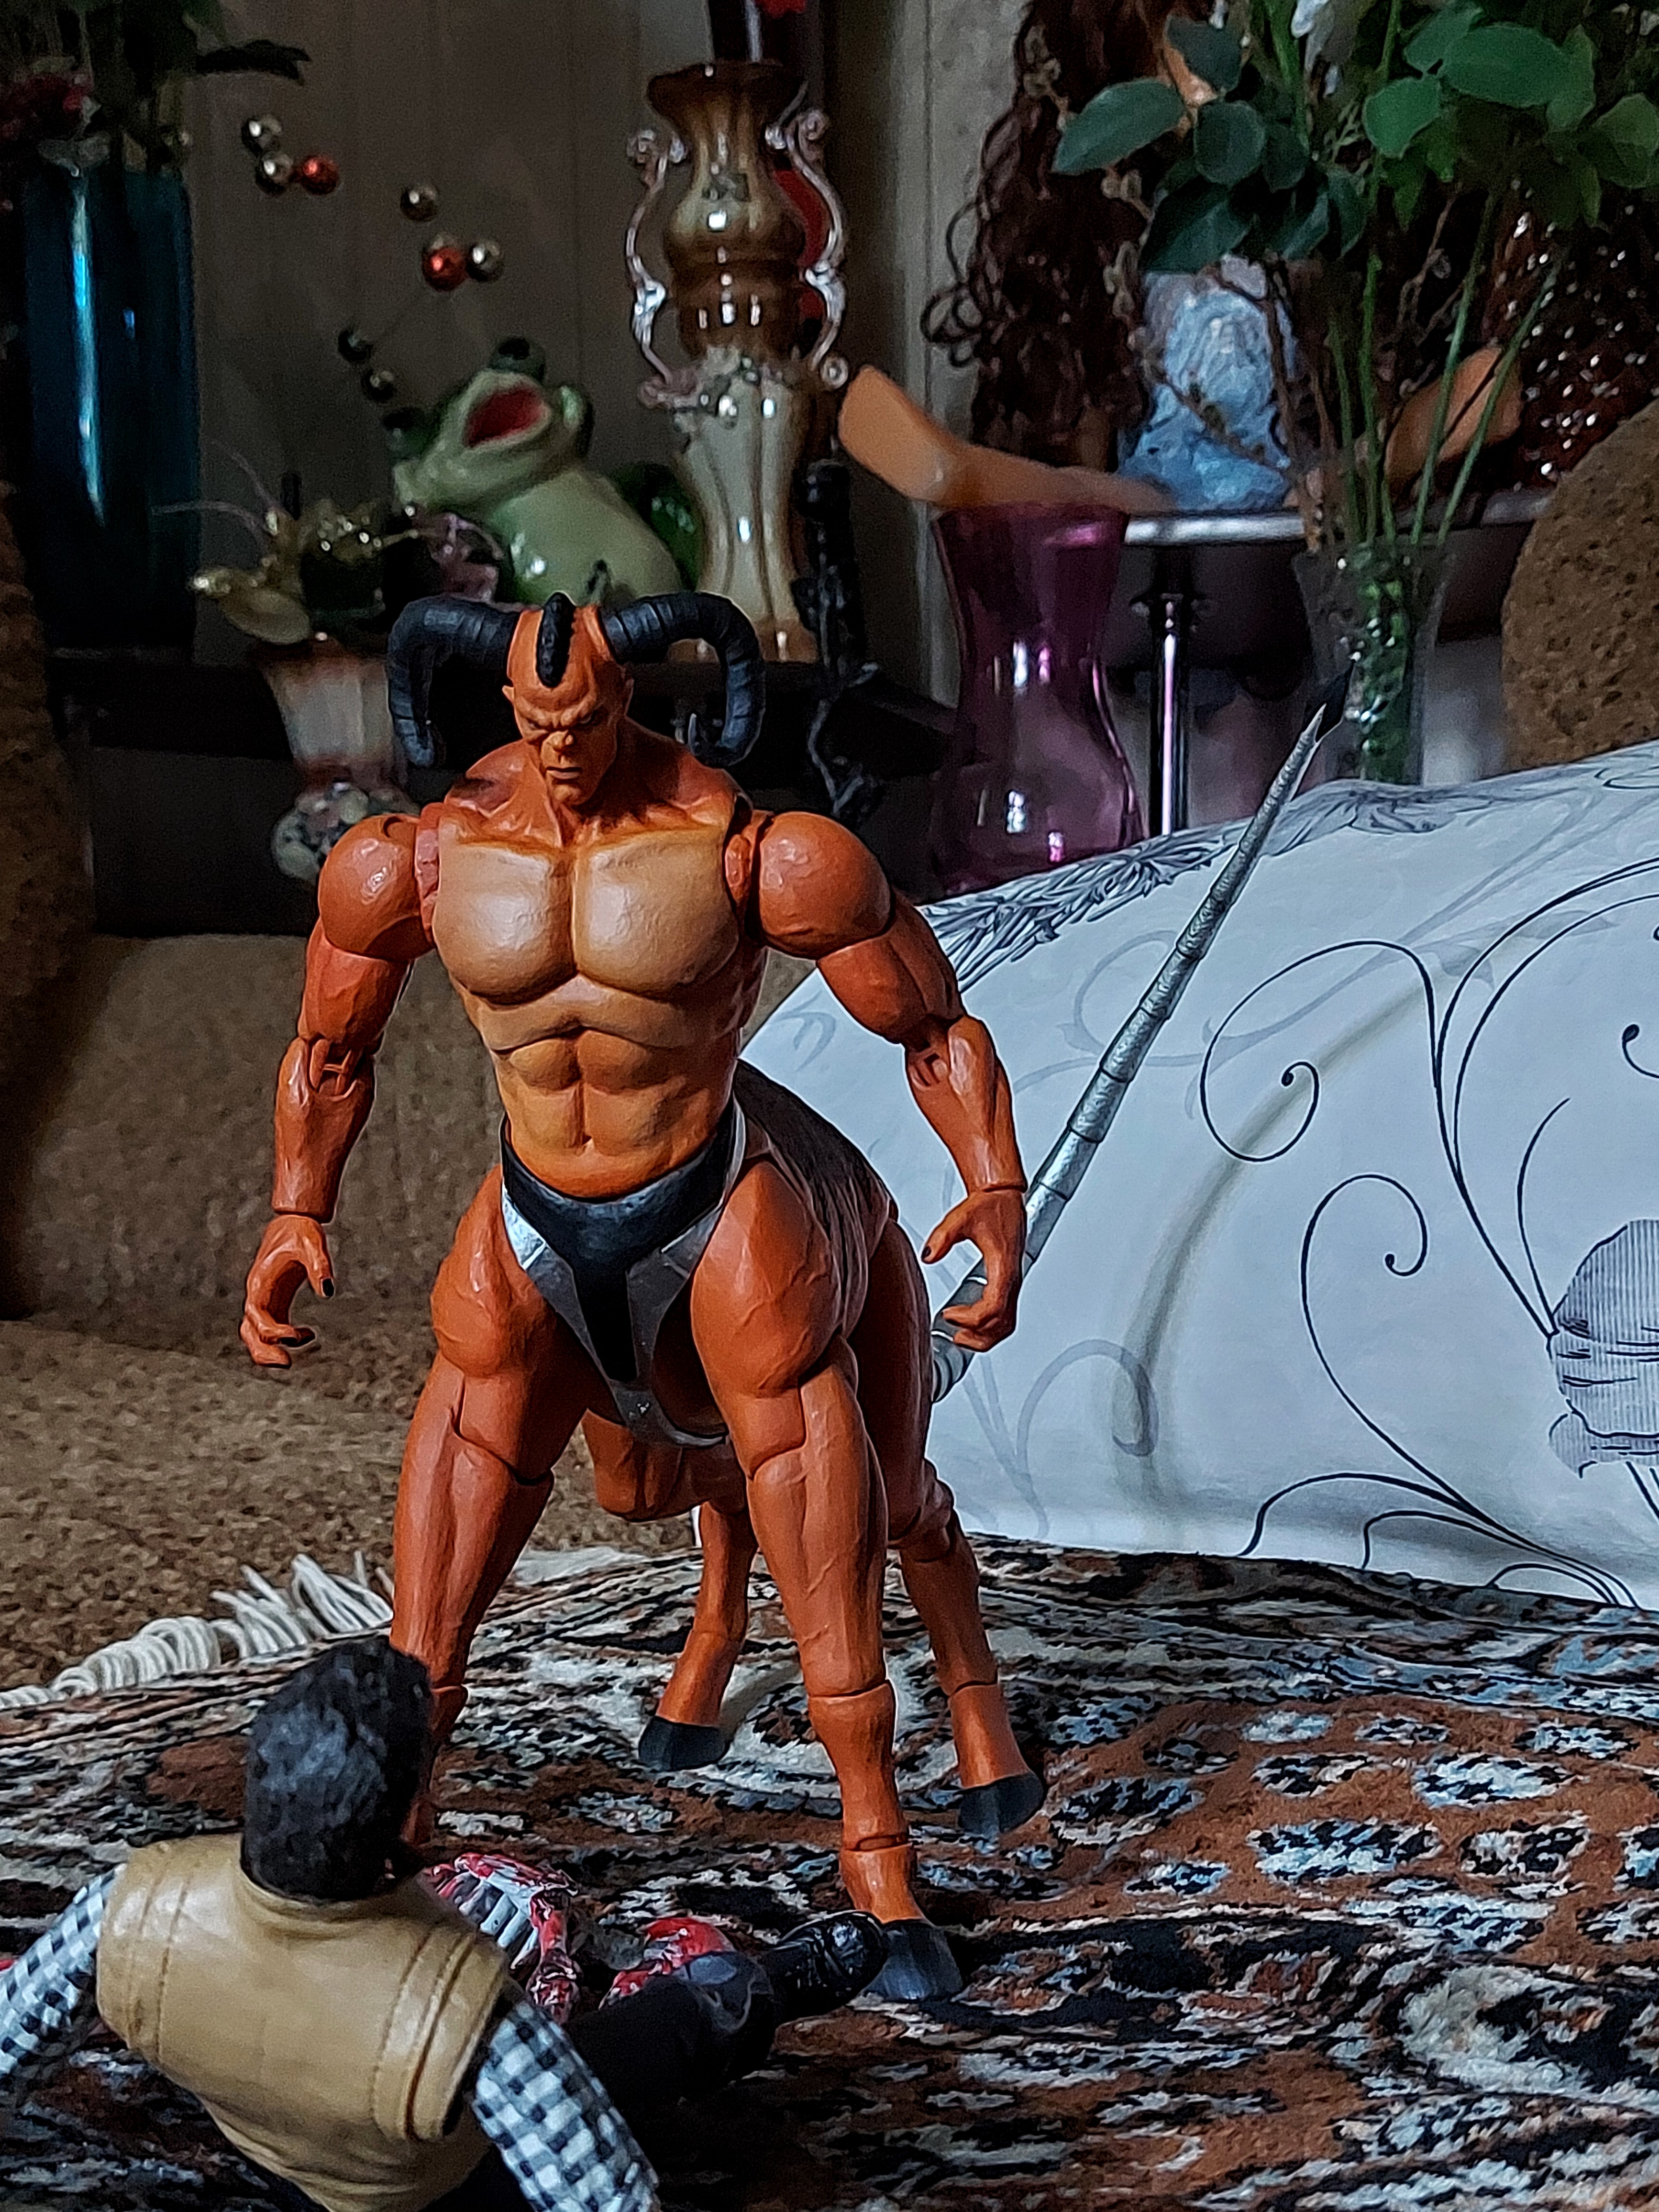
Shokan, storm, collectibles, warrior, fighter, action, figure, plant, flowerpot, art, cool, cg artwork, chest, thigh, Barechested, human leg, undergarment, bodybuilding, action figure, fictional character, event, houseplant, toy, fiction, carmine, flesh, boot, flooring, figurine, illustration, costume, animation, pc game, abdomen, sitting, fun, visual arts, underpants